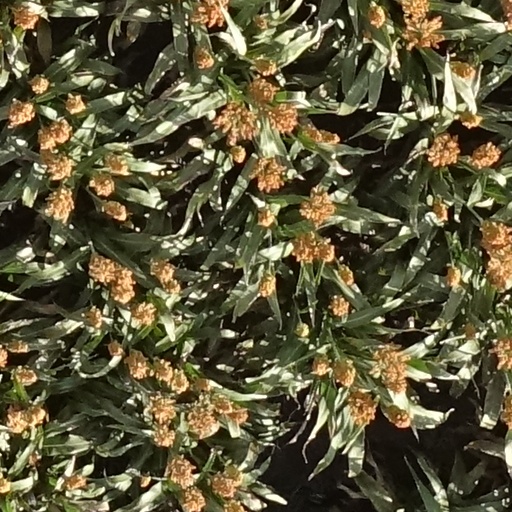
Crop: sorghum